Myall Creek Massacre and Memorial Site

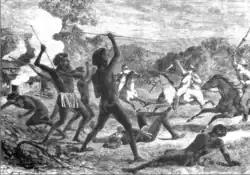
Sketch of "Aboriginals fighting against the Europeans invading their natural homes", by Samuel Calvert

Myall Creek Massacre and Memorial Site is the heritage-listed site of and memorial for the victims of the Myall Creek massacre at Bingara Delungra Road, Myall Creek, Gwydir Shire, New South Wales, Australia. The memorial, which was unveiled in 2000, was added to the Australian National Heritage List on 7 June 2008 and the New South Wales State Heritage Register on 12 November 2010.